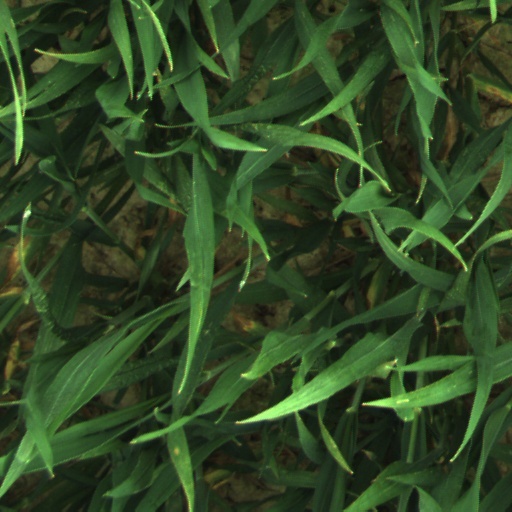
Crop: wheat